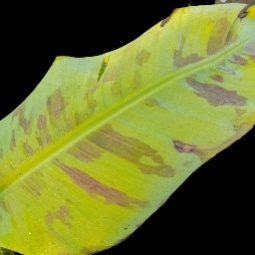
Label: Healthy